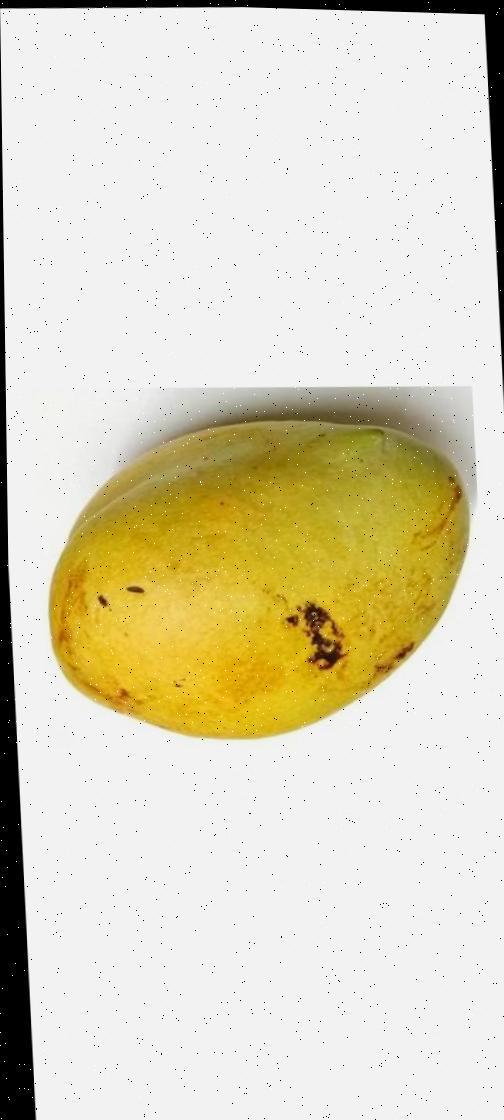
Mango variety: Bari-11